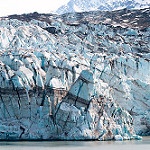
Label: glacier